Australia women's cricket team in England in 2009

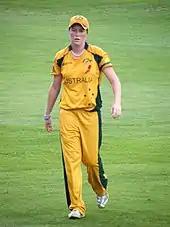
Rene Farrell took two wickets for Australia.

The Twenty20 International between the two sides was played as the first part of a doubleheader at Derby; with Derbyshire's match against Lancashire providing the second half of the entertainment. Australia batted first having won the toss, and recorded a "competitive" total of 151 for 3 from their allocation of 20 overs. Leah Poulton and Shelley Nitschke compiled 55 for the first wicket, a partnership that was described as "momentum-seizing", before Karen Rolton contributed an unbeaten 43 and Lauren Ebsary a 13-ball 24.